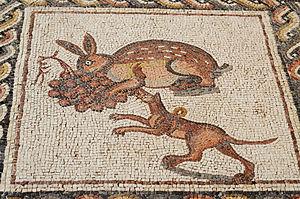
Lièvre croquant du raisin, mosaïque romaine de Lod, Israël
Le psaume 80 est l’un des rares psaumes attribués à Asaph. L’un des thèmes dominants est singulier parmi les psaumes : la comparaison du peuple d'Israël à une vigne.
La viticulture en Israël est attestée dans les différents livres de la Bible. Elle a pris un nouvel essor dans les années 1950 avec l'arrivée de nombreux viticulteurs venus d'Europe en Israël.
La mosaïque est l'art romain par excellence car ni la Grèce classique ni les Grecs d'Alexandrie n'avaient su lui donner la richesse du répertoire iconographique qu'elle a eue sous l'Empire romain et encore moins la répandre dans tout le bassin méditerranéen comme le fera Rome. La mosaïque polychrome est totalement maitrisée par les Romains au IIᵉ siècle av. J.-C.